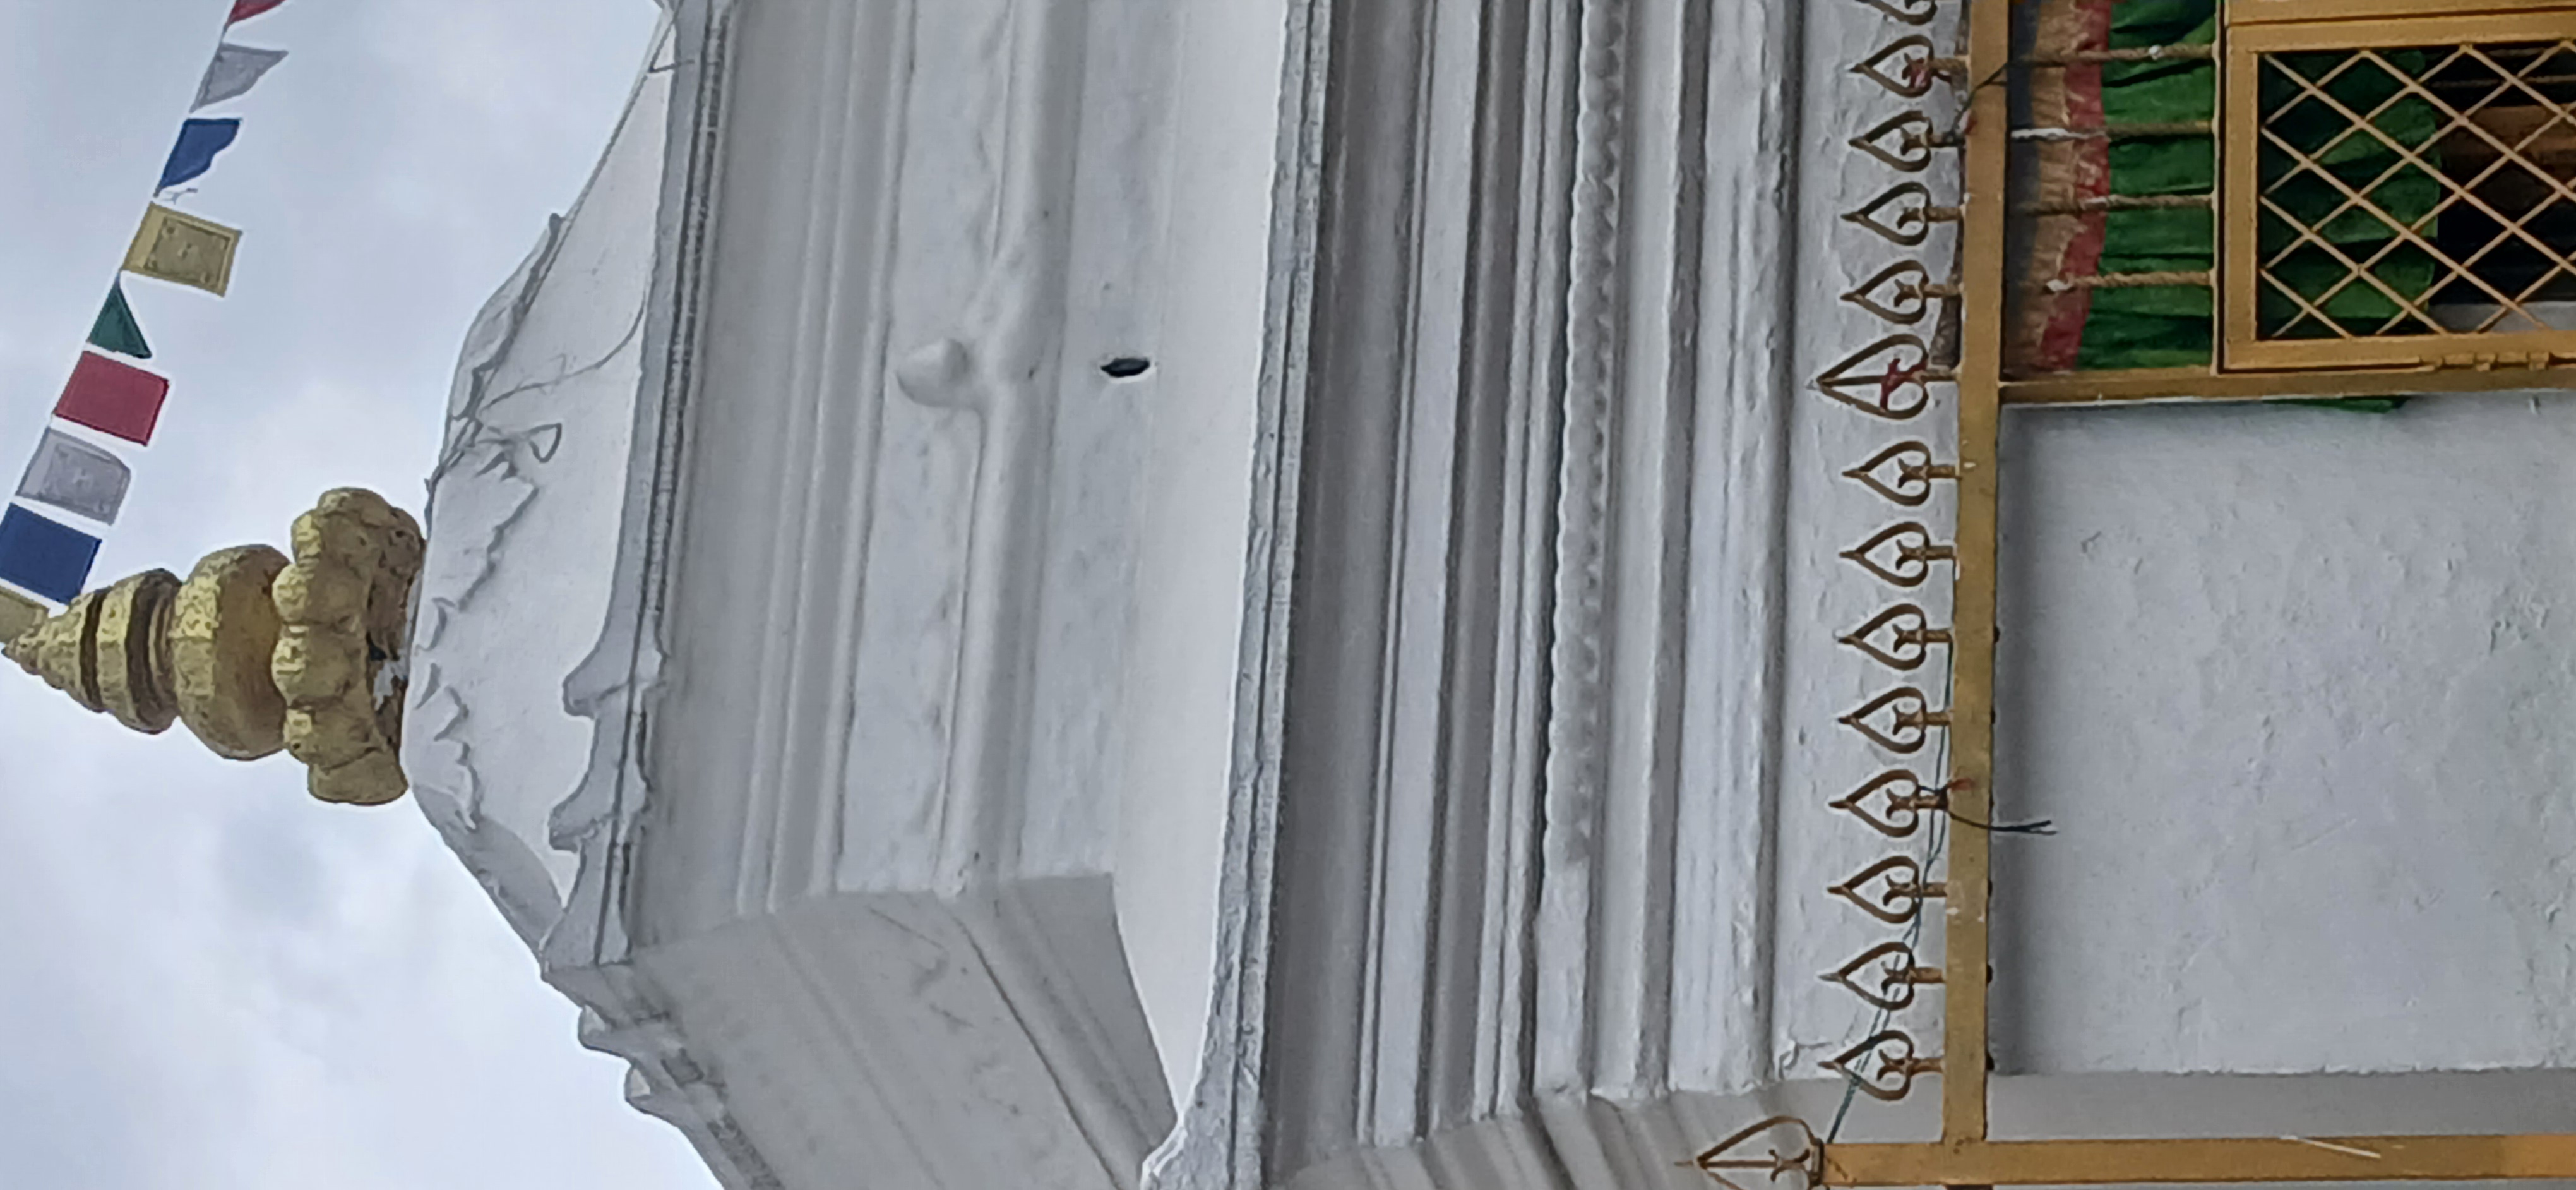
Heritage site: Ashok_stupa_Chaitya